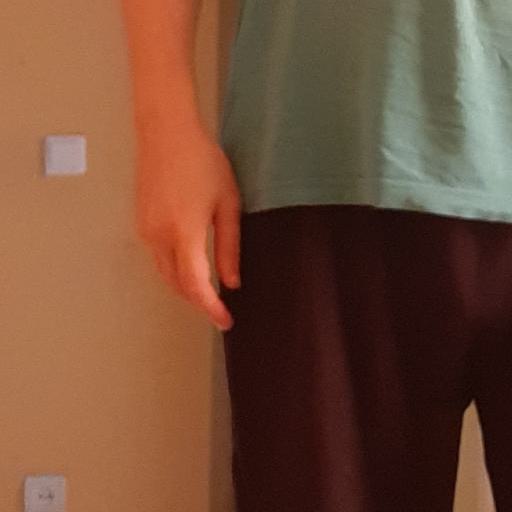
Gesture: no_gesture